BMW i8

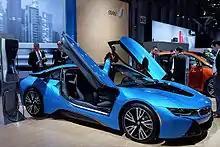
BMW i8 production version exhibited at the 2014 New York International Auto Show.

Deliveries in Australia for the i8 commenced in March 2015, priced at $299,000 AUD. 155 units of the i8 were sold in Australia by the end of its production. Unlike international sales process where the i3 and i8 were sold at dedicated BMW i Stores, Australia had six dedicated dealers across the country that were authorised to sell the i8: BMW Melbourne (South Melbourne, Victoria), BMW Sydney (Rushcutters Bay, New South Wales), Brisbane BMW (Fortitude Valley, Queensland), Perth Auto Classic (Burswood, Western Australia), Adelaide BMW (West Terrace, South Australia) and Rolfe Classic (Phillip, Australian Capital Territory).